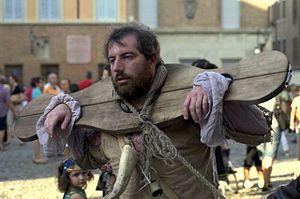
Le Palio de Parme est une évocation historique qui a lieu chaque année dans la ville de Parme, qui rappelle l'ancienne Corsa dello Scarlatto.